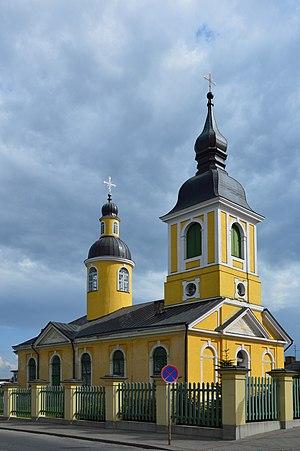
Cet article donne une liste d'églises en Estonie.
Le comté de Võru est l'un des 15 comtés d'Estonie. Il est situe à l'extrême sud-est du pays, accolé aux frontières russe et lettone. Il entoure la petite ville de Võru.